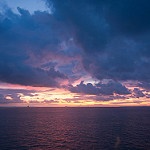
Label: sea